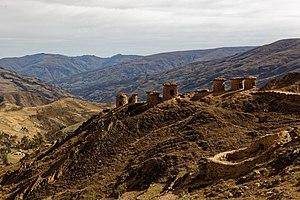
Le site archéologique de Ninamarca est constitué d'un ensemble de tours funéraires élevées au Pérou par la culture lupaca, un groupe pré-inca de langue aymara, aux XIIIème et XIVème siècles.